The Covent-Garden Tragedy

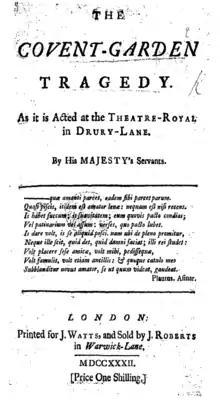
Titlepage to "The Covent-Garden Tragedy"

The Covent-Garden Tragedy is a play by Henry Fielding that first appeared on 1 June 1732 at the Theatre Royal, Drury Lane alongside "The Old Debauchees". It is about a love triangle in a brothel involving two prostitutes. While they are portrayed satirically, they are imbued with sympathy as their relationship develops.